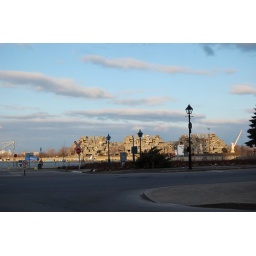
Cool building across the water in Montreal